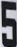
Number: 5